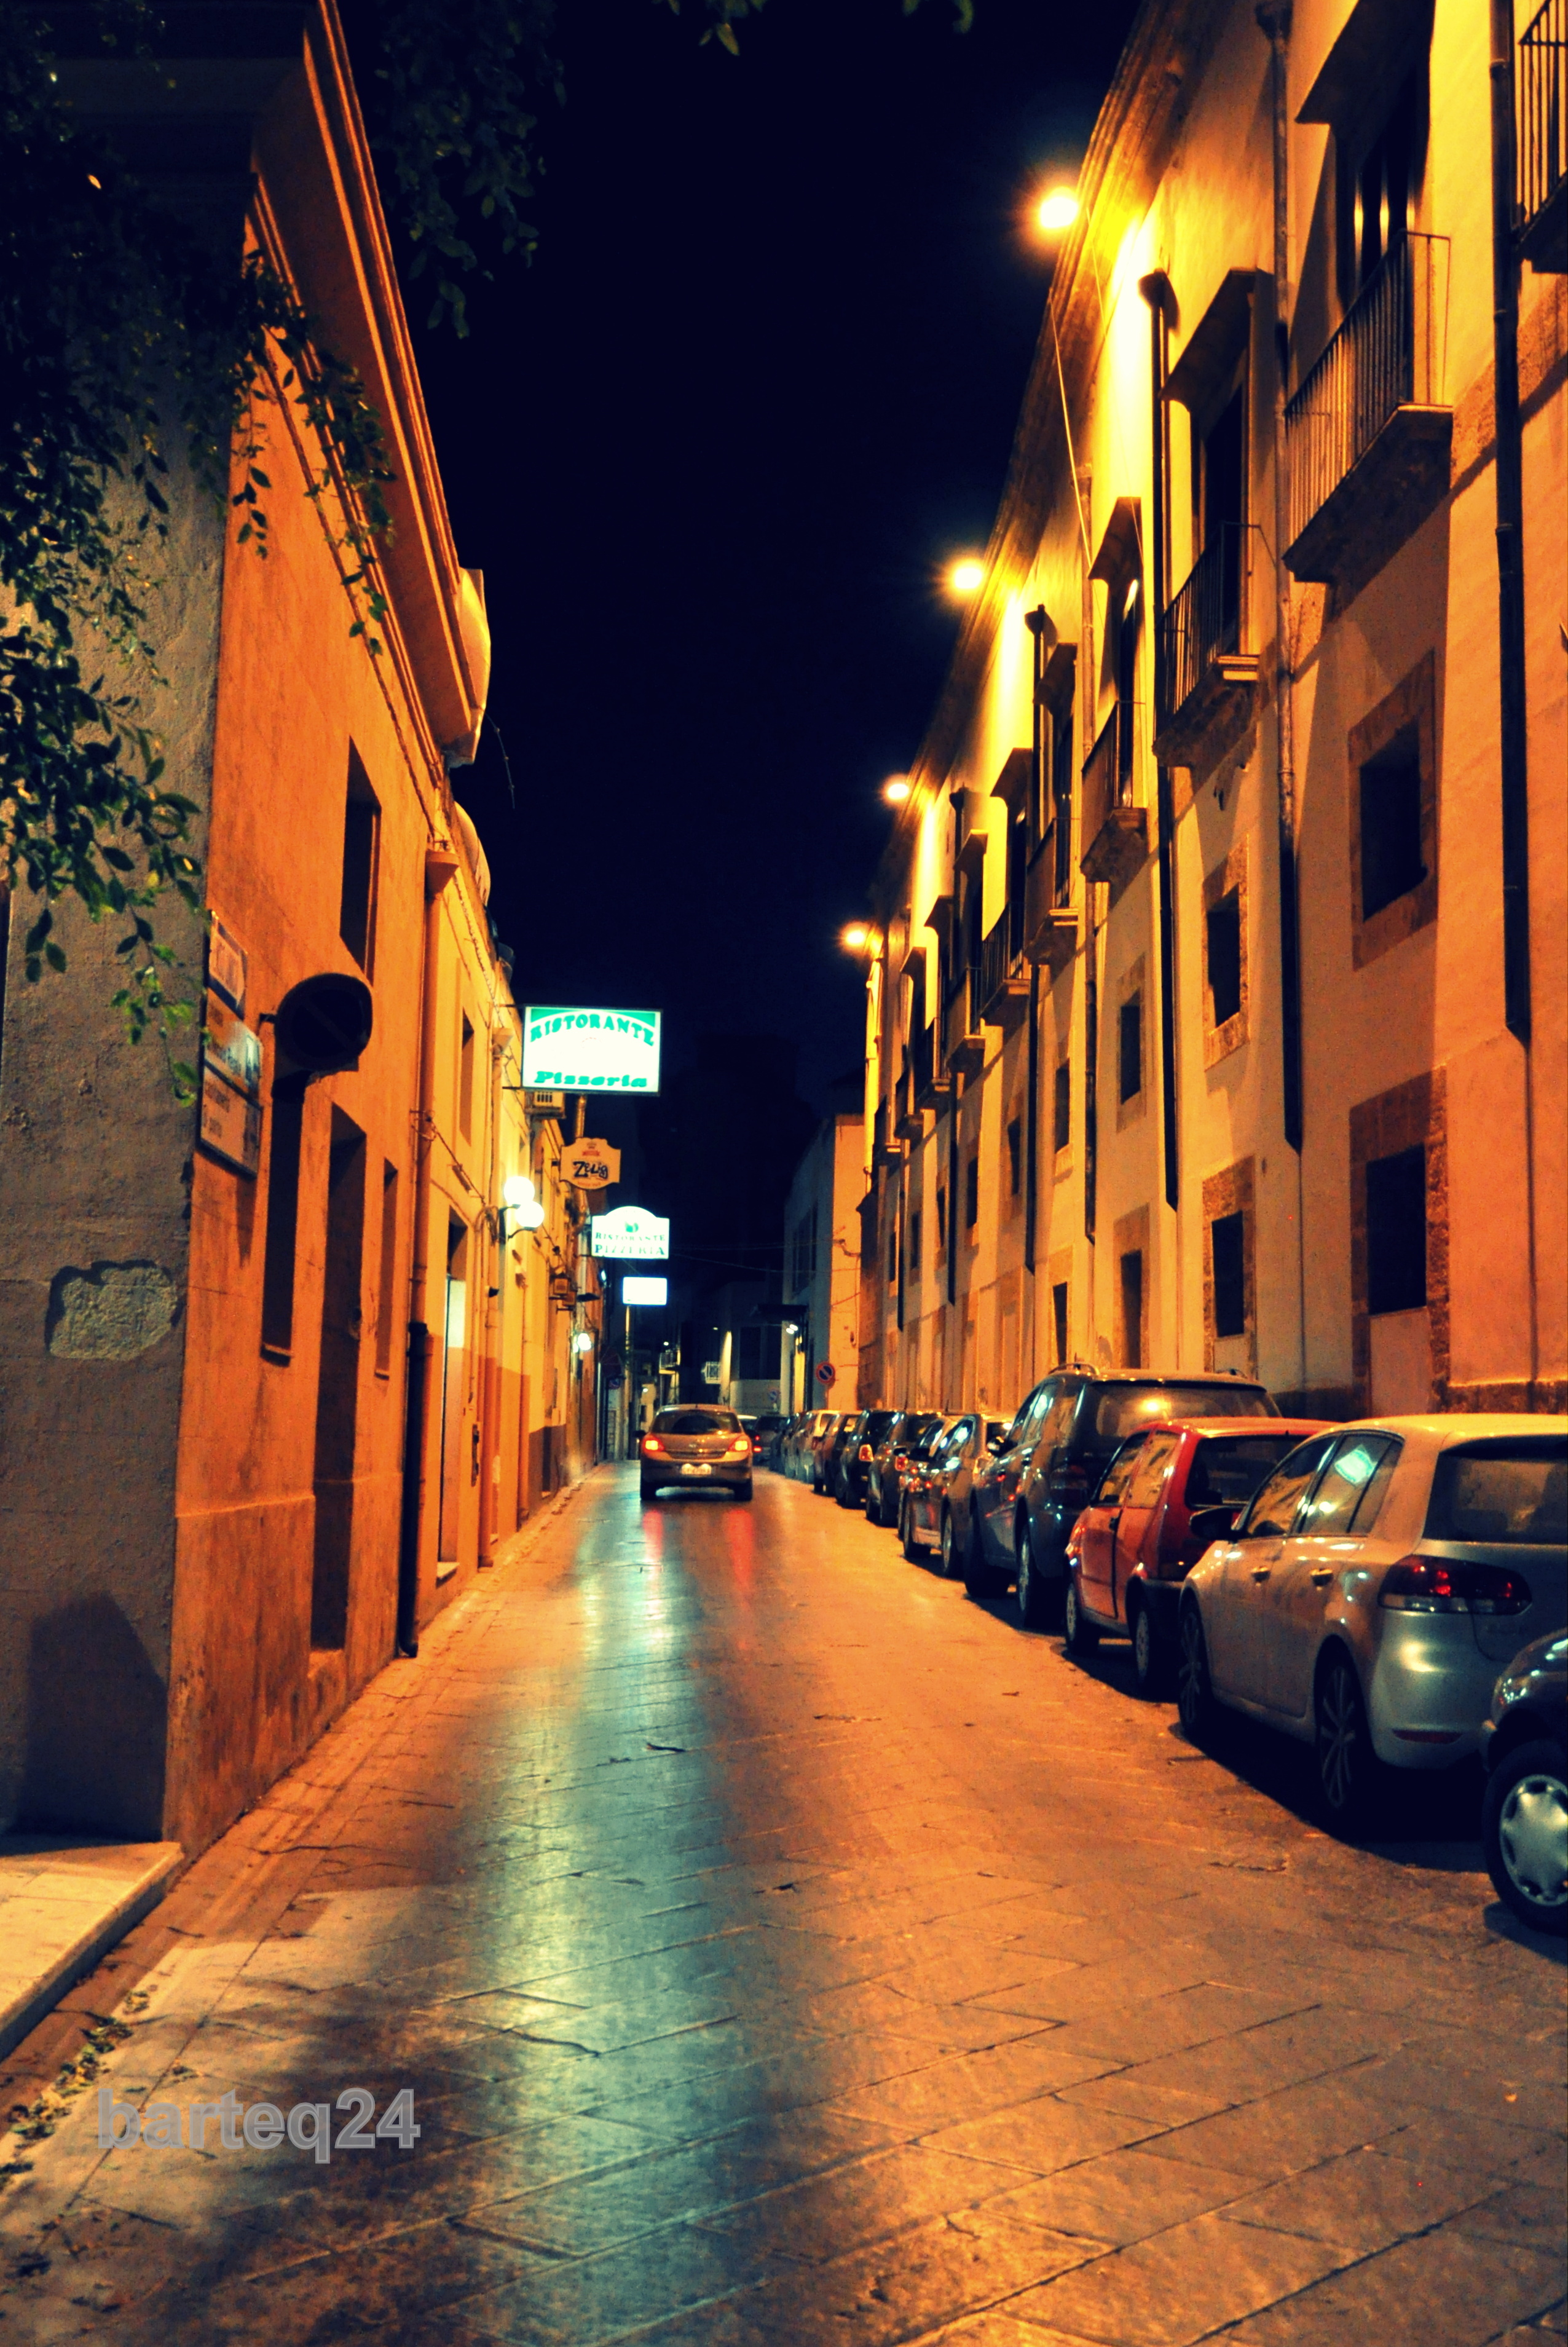
road, street, night, morning, town, alley, city, cityscape, dusk, europe, evening, color, italy, lane, infrastructure, sicily, neighbourhood, mazaradelvallo, urban area, human settlement, nonbuilding structure